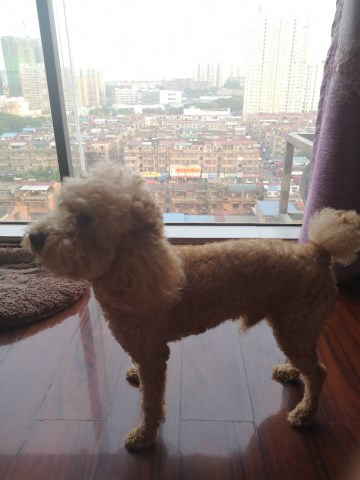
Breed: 7449-n000128-teddy